Spanish parliamentarism

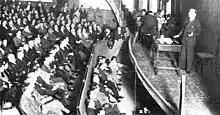
José Ortega y Gasset gives his lecture "Rectification of the Republic" at the Ateneo de Madrid, December 6, 1931. The Ateneo, founded in 1820 and refounded in 1835, was since its creation an alternative meeting place where parliamentarians could relax and socialize with each other and with people from very different areas of Madrid's culture and society. Since 1884 it has occupied premises very close to the Palacio de las Cortes.

The Constitution of 1876, which did not recognize national sovereignty (it established it as shared between the Cortes and the King) nor did it pronounce itself on the nature of suffrage, was flexible enough to allow the Cortes of the Restoration to introduce universal male suffrage (from 1890) or the abolition of slavery (a recurring theme in Spanish parliamentarism), which the Cortes of Cadiz in 1811 raised unsuccessfully, was reattempted by the Cortes of the Sexenio —the "Moret" or "freedom of wombs law" of 1870— and was not completed until the Cortes of the Restoration, in 1880-1886 —despite the opposition of the pressure group or "negrero party" closely linked to Cánovas himself—).